Spain Again

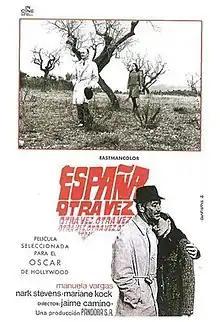
Film poster

Spain Again is a 1969 Spanish drama film directed by Jaime Camino. It was entered into the 1969 Cannes Film Festival. The film was also selected as the Spanish entry for the Best Foreign Language Film at the 41st Academy Awards, but was not accepted as a nominee.